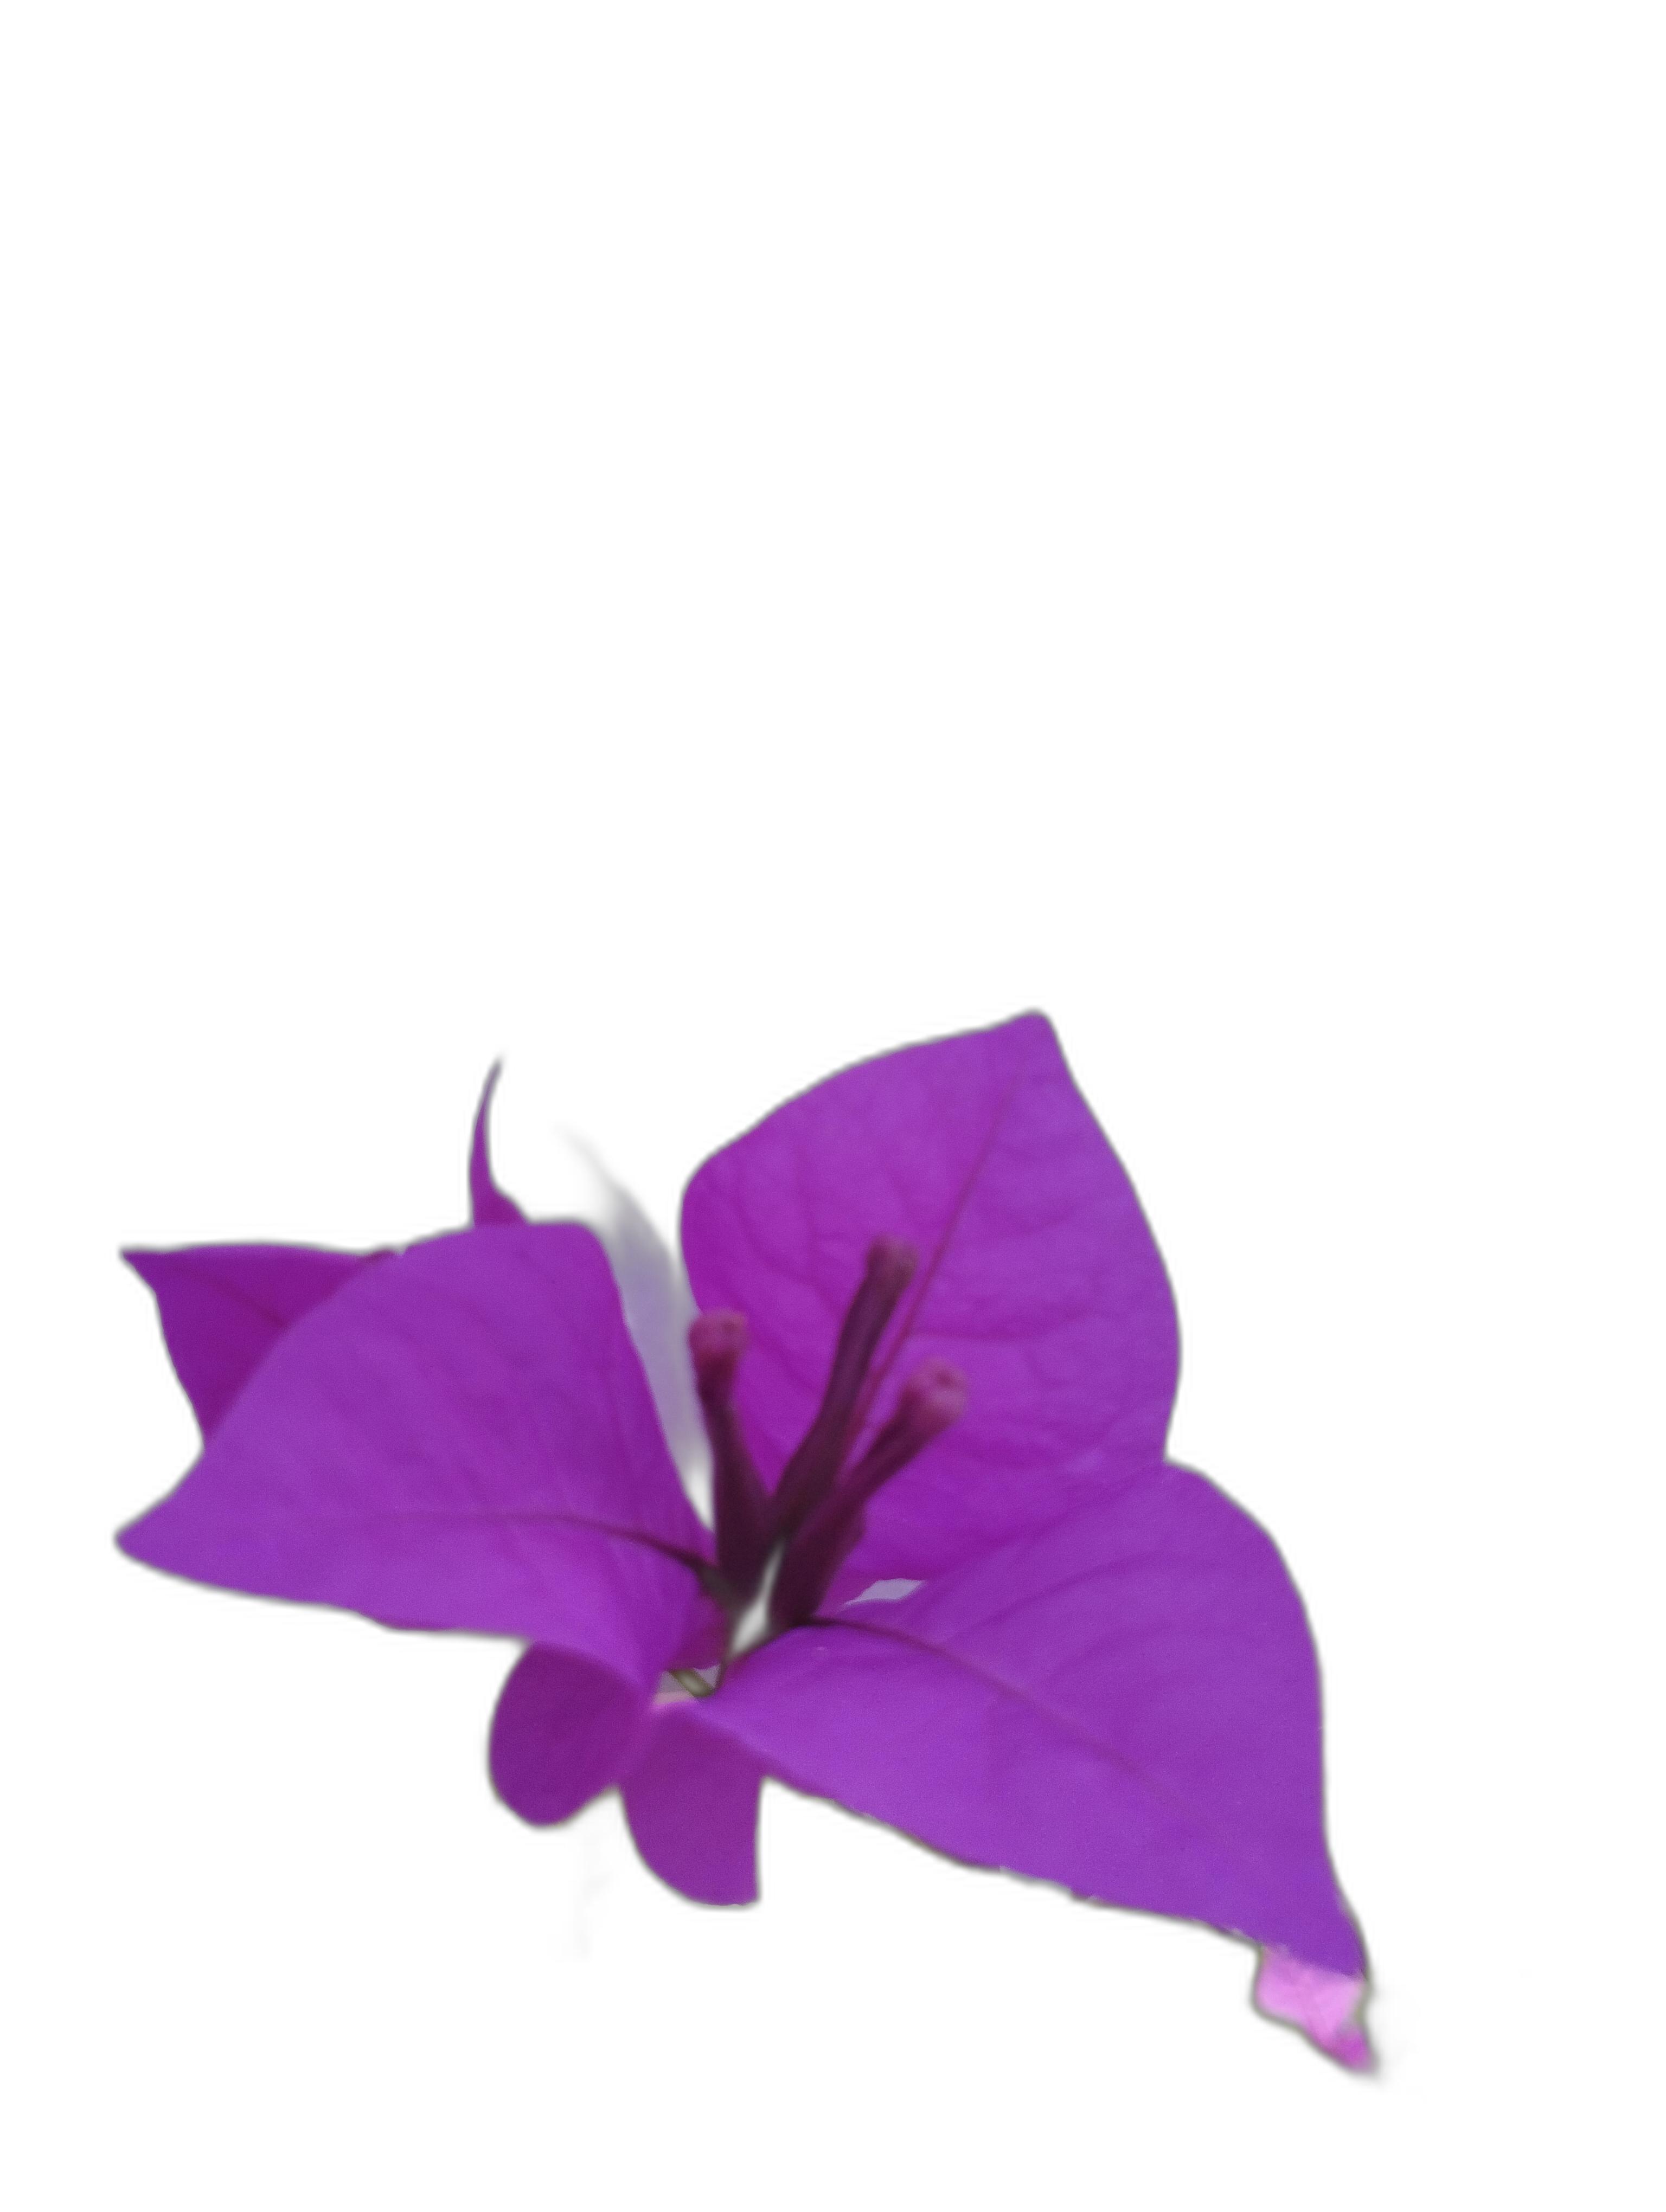
Label: Bougainvillea